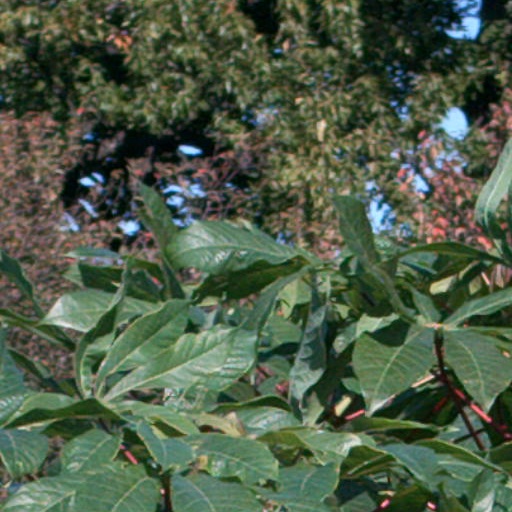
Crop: cassava